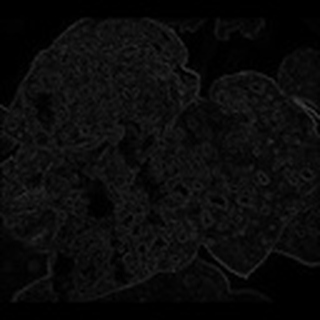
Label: cotton_powdery_mildew